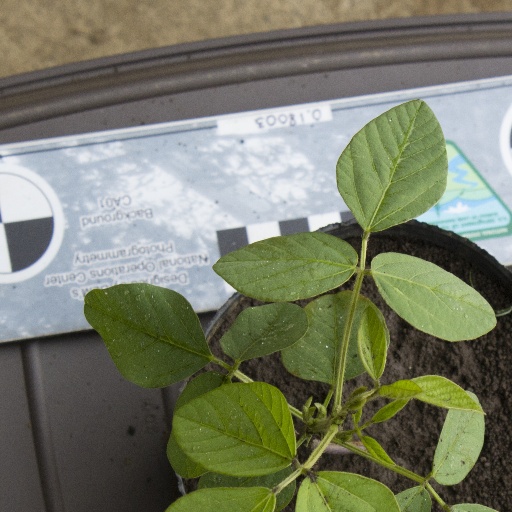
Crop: soybean